Piotr Salaber

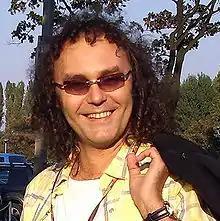
Piotr Salaber

Piotr Salaber (born in 1966 in Wrocław, Poland) – composer, conductor and pianist, „one of the most interesting Polish composers of theatre music”